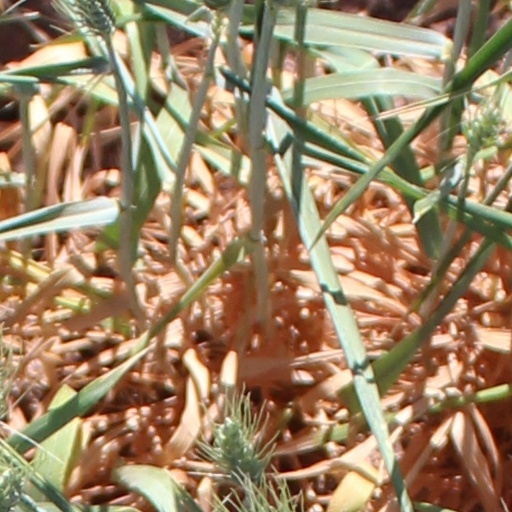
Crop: wheat